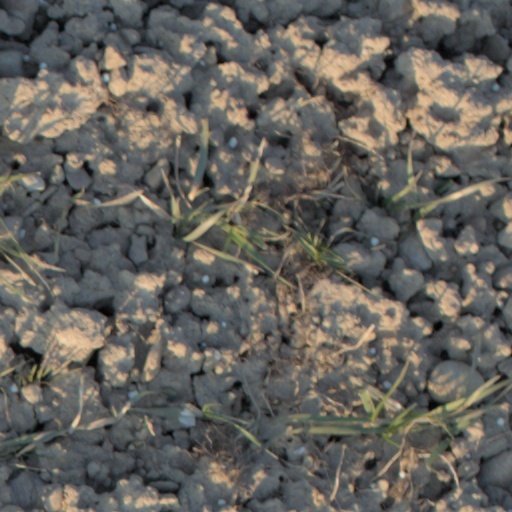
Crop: wheat